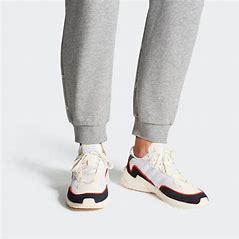
Brand: adidas
Model: neo Adidas NEO 20 20 FX